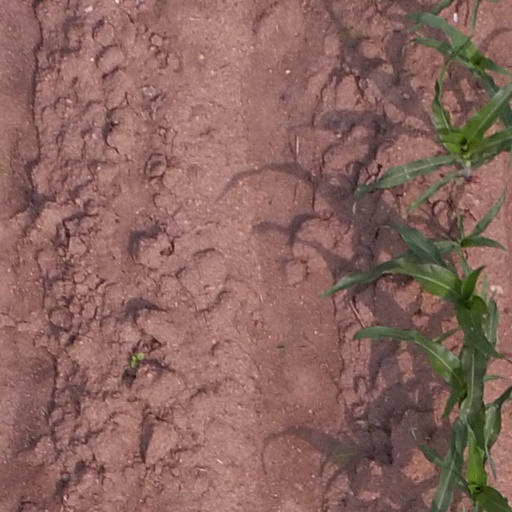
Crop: maize; corn